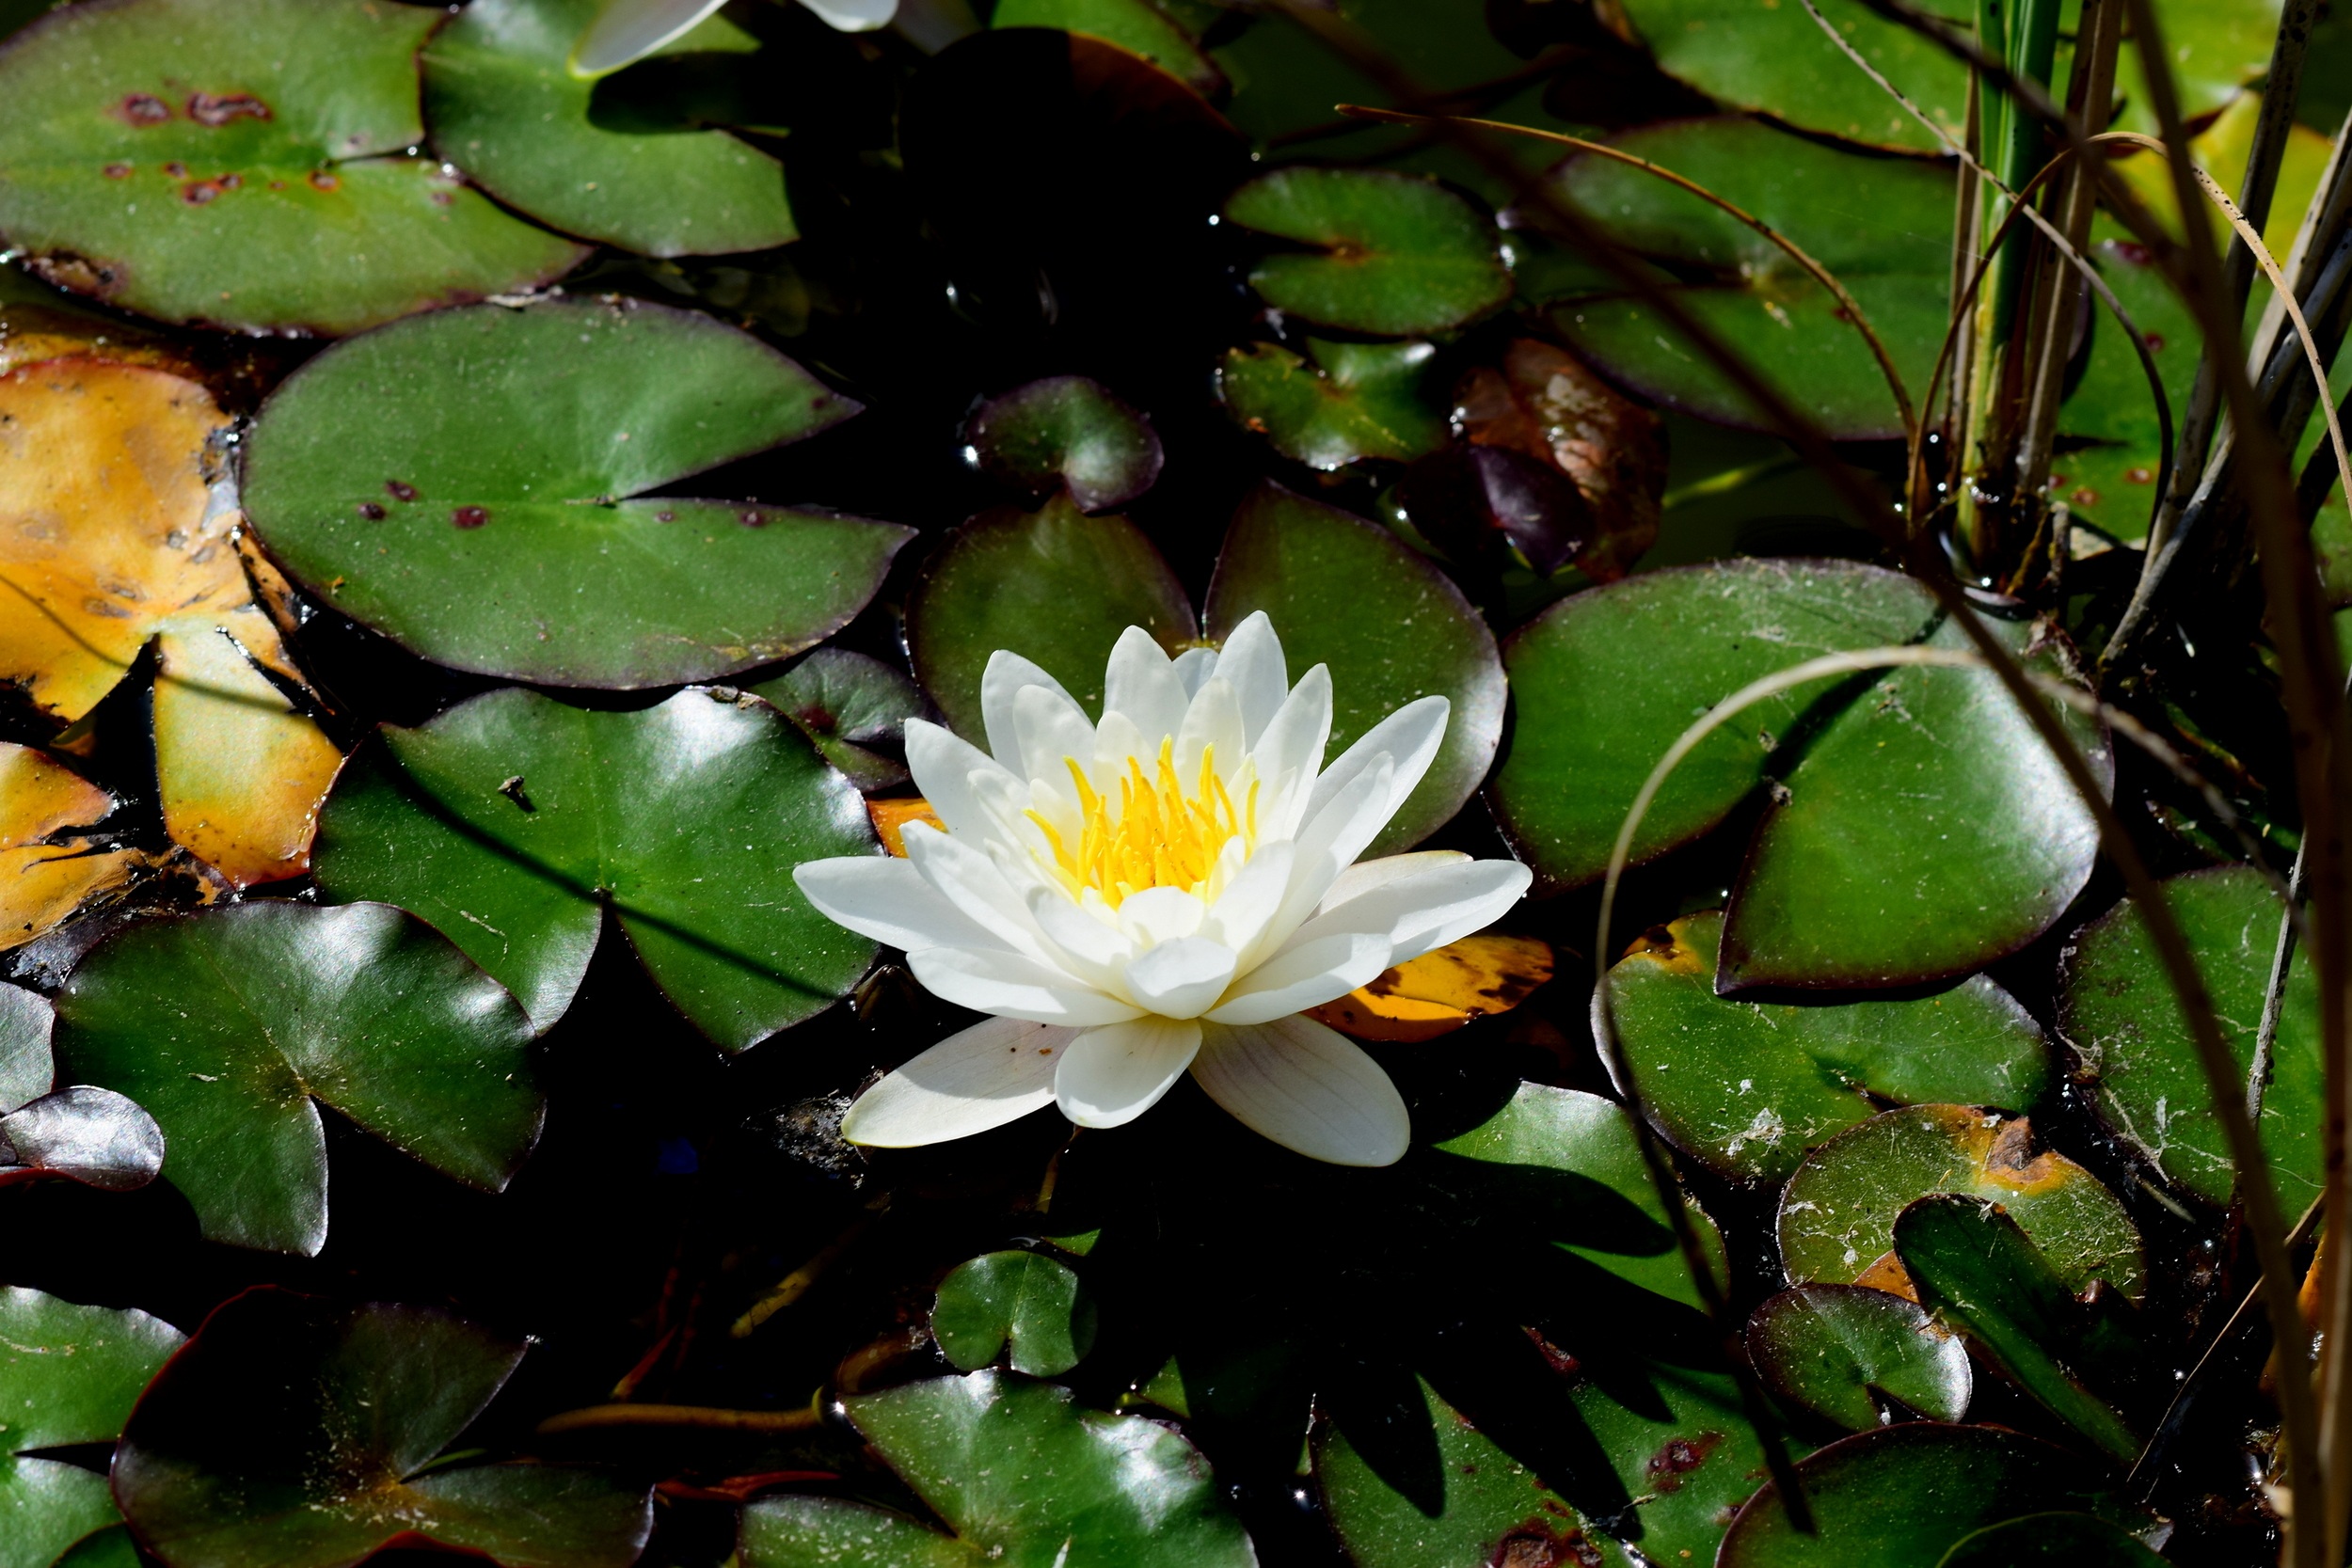
nature, plant, leaf, flower, pond, wild, green, botany, aquatic, garden, aquatic plant, flora, water lily, flowers, flowering plant, land plant